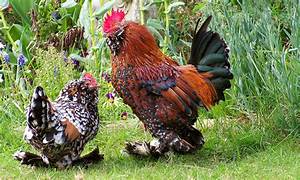
Label: gallina